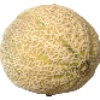
Label: Cantaloupe 2